Wei-Yin Chen

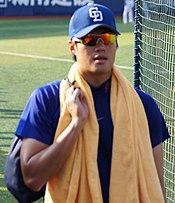
Chen with the Chunichi Dragons in 2011

He was a pitcher for the Chunichi Dragons in Nippon Professional Baseball (NPB) from 2004 through 2011. Chen had Tommy John surgery at the end of 2006 season. His best season in Japan came in 2009 when he posted a 1.54 earned run average (ERA) to lead the league. When he came out of the Nippon League, FanGraphs described him as being an extreme control pitcher with poor velocity. A clause implemented into his contract with Chunichi allowed him to opt out after the 2011 season at age 26.